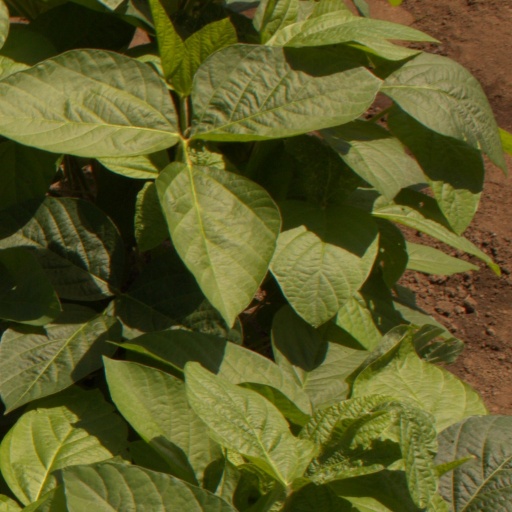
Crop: soybean